Sword of Mana

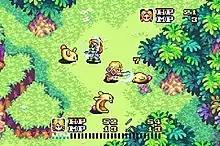
A battle featuring the two protagonists. The hero is the currently selected character, and his health and magic points gauges are shown at the bottom, while the heroine's are shown at the upper right. They are fighting Rabites, a common enemy from the series.

The gameplay of "Sword of Mana" is an expanded and modified version of the gameplay of the action role-playing game "Final Fantasy Adventure", with elements added from later games in the "Mana" series. Like previous games in the series, "Sword of Mana" displays a top-down perspective, in which the player characters navigate the terrain and fight off hostile creatures. Unlike the original game, the terrain is in color, is not composed of square tiles, and the player is not restricted to moving only in the cardinal directions. At the beginning of the game the player chooses to follow the story of either the unnamed hero or heroine, and controls them thereafter. The player is often joined by either the unchosen protagonist or by temporary companions, and at any point during battles can choose to take direct control of the other party member instead of their chosen character. The non-selected character is controlled via artificial intelligence. Unlike prior games in the series, "Sword of Mana" does not have a direct multiplayer component. Instead, players can connect their Game Boy Advances together via a Link Cable to give their characters powerful attacks to be used at a later time, known as the "Amigo" system. The original game featured no multiplayer capabilities.